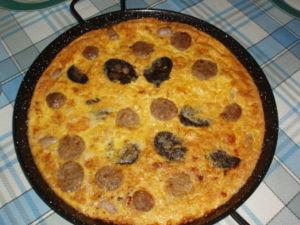
La paella ou paélia est un plat traditionnel à base de riz rond, originaire de la région de Valence en Espagne, qui tient son nom de la poêle qui sert à la cuisiner. Elle est à ce jour un des plats emblématiques traditionnels et populaire en particulier dans sa région d'origine de Valence, ainsi que de la cuisine espagnole, connue dans le monde entier, et déclinée en de nombreuses variantes selon les régions.
Redován, est une municipalité d'Espagne au sud de la province d'Alicante, dans la comarque de la Vega Baja del Segura et située entre les historiques Royaumes de Valence et de Murcie. Elle est située entre la rivière Segura et au pied de sa belle Montagne de Redován.